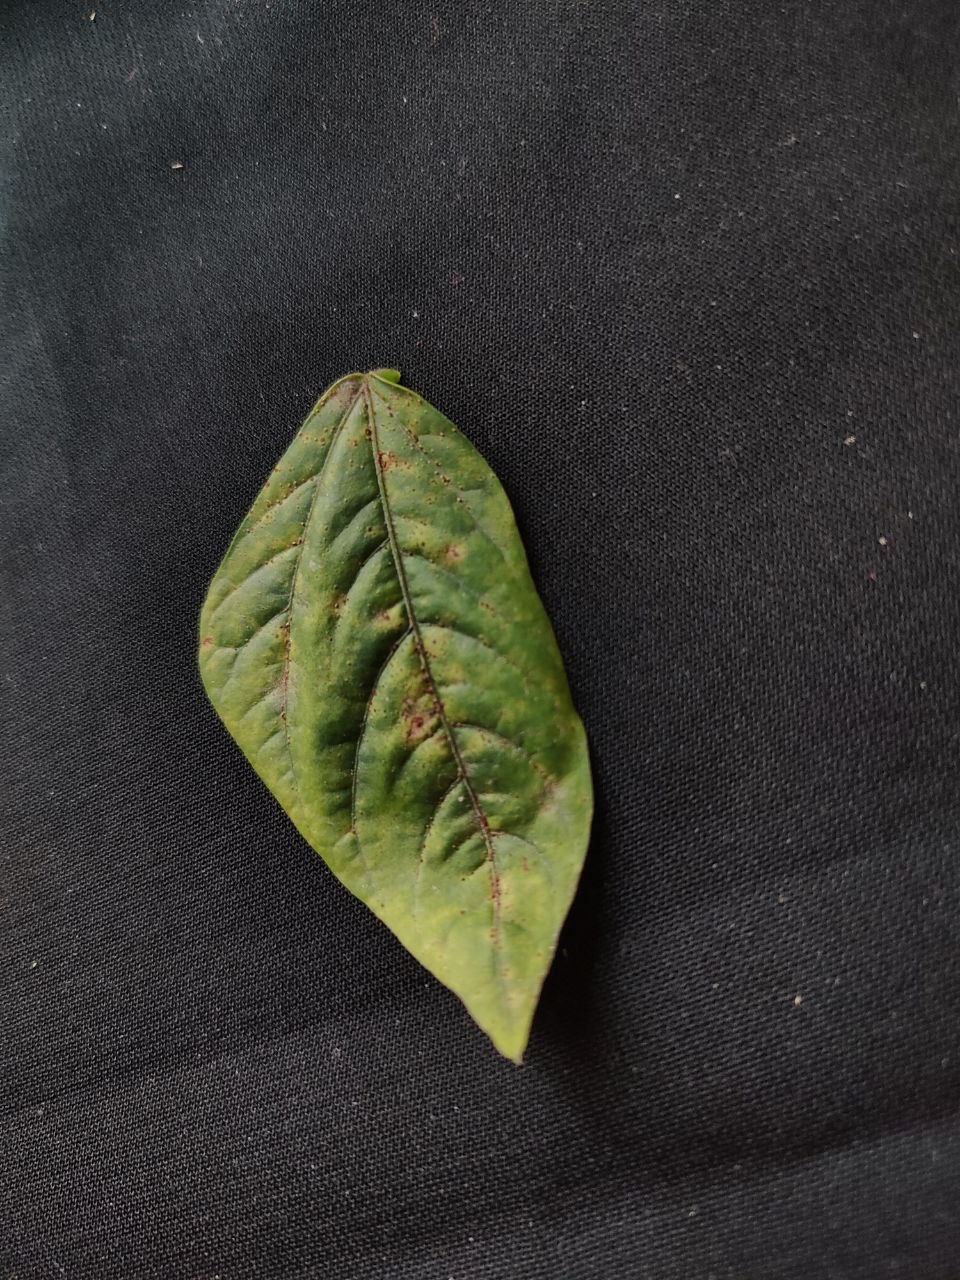
Crop: cowpea
Leaf condition: Septoria leaf spot